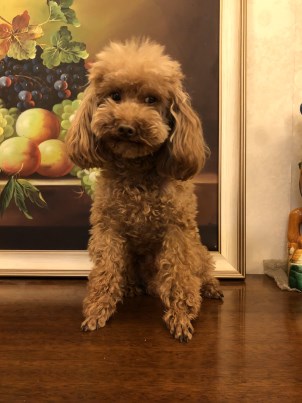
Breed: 7449-n000128-teddy